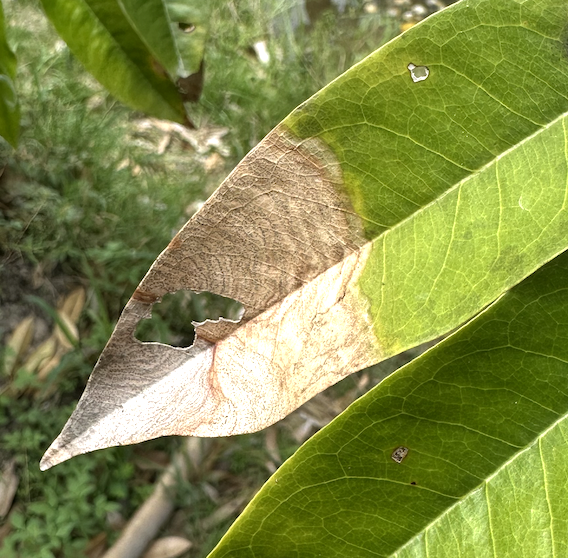
Label: anthracnose_disease